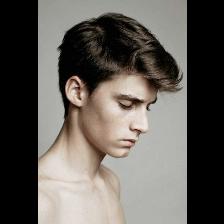
Label: Human